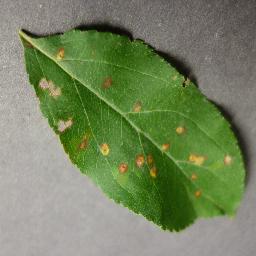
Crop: apple
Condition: cedar_rust